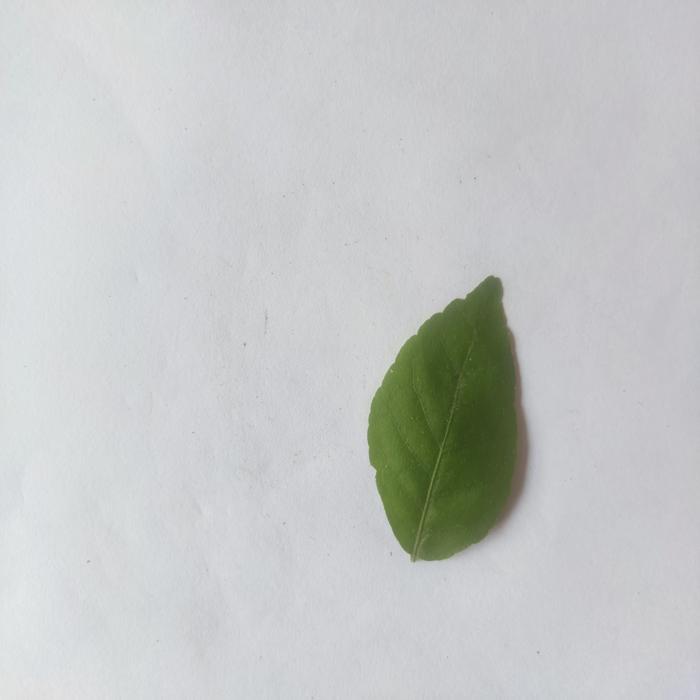
Crop: Aegle Marmelos
Leaf condition: Healthy_Leaf